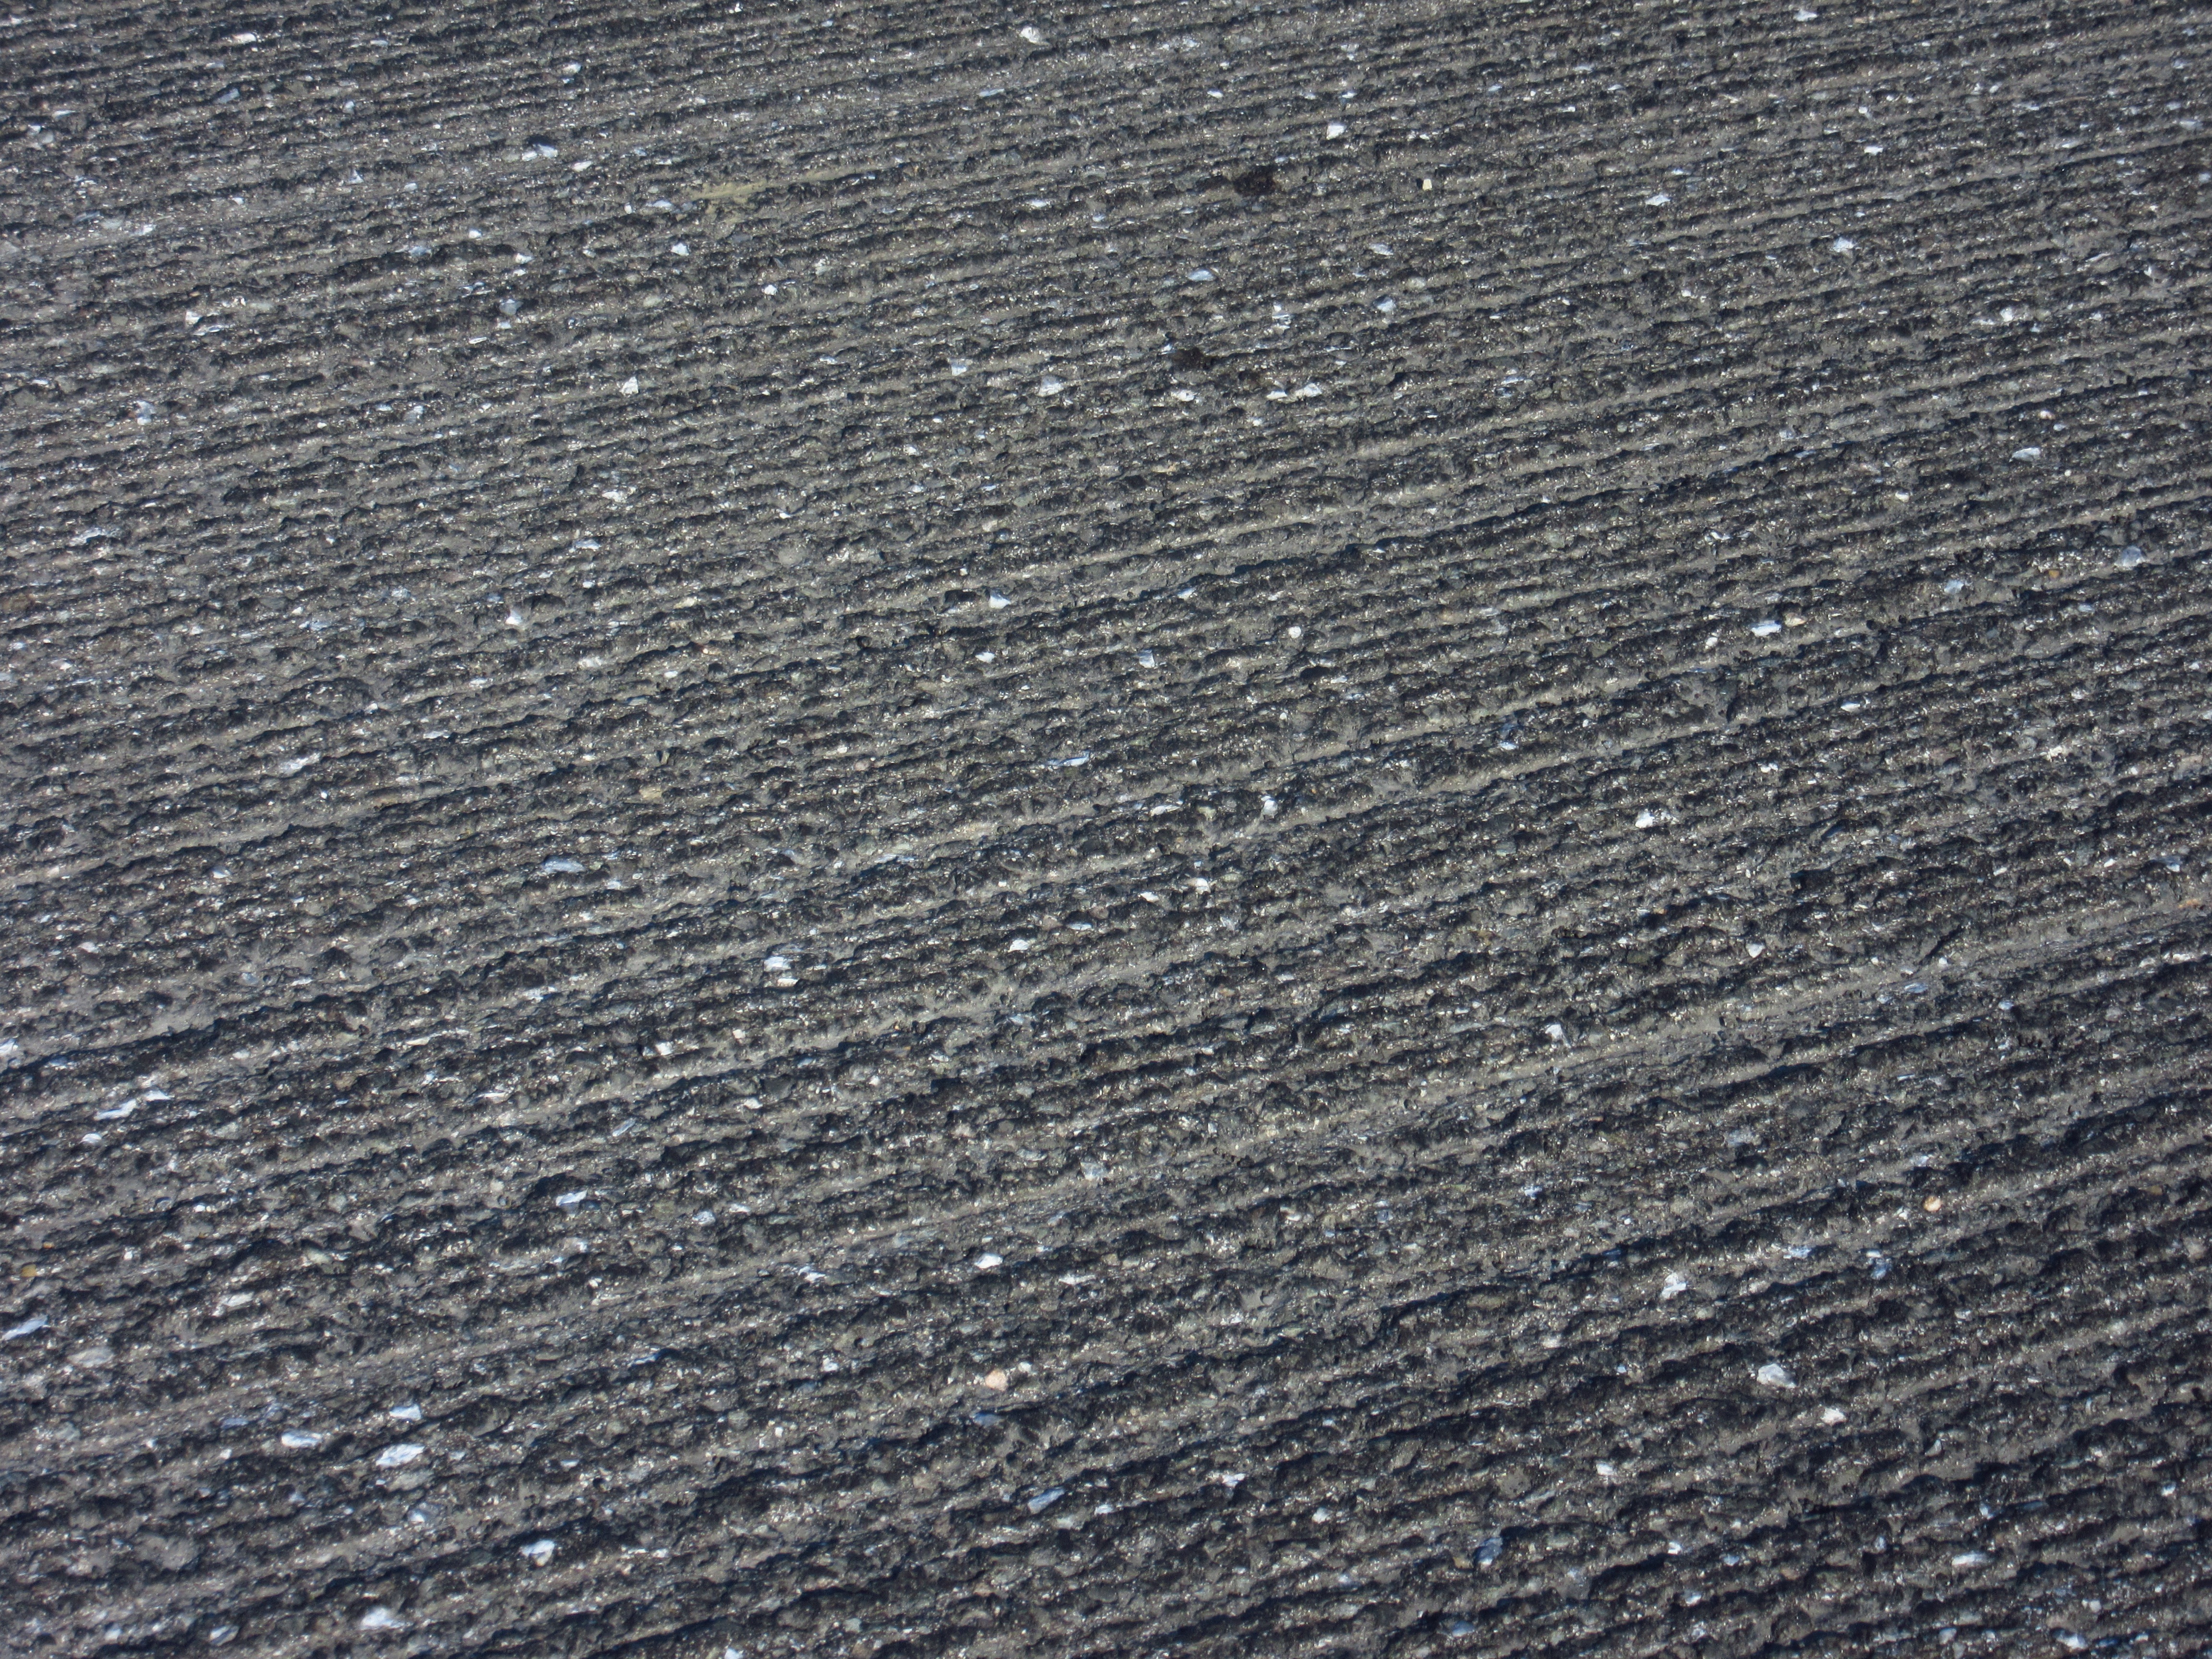
wood, texture, floor, wall, asphalt, repair, pattern, line, tile, blue, black, brick, material, grey, lines, parallel, site, grooves, flooring, road surface, rauh, milled, laminate flooring